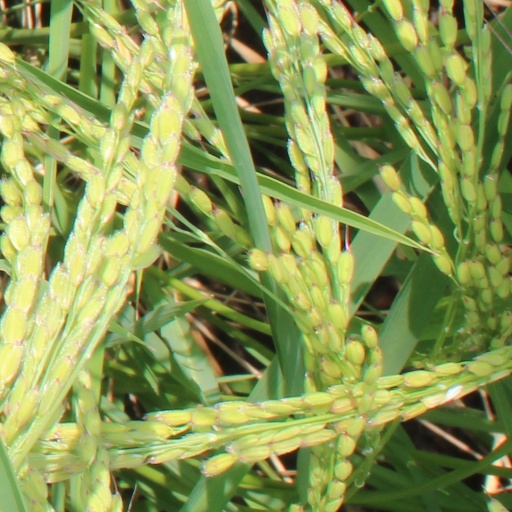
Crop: rice